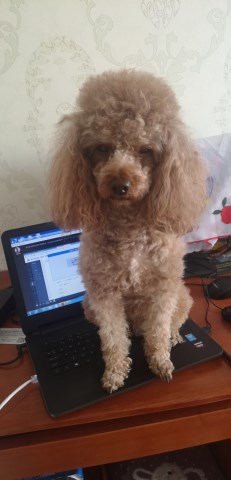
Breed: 7449-n000128-teddy